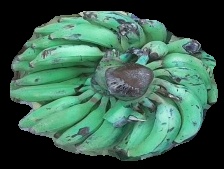
Variety: elakki-bale
Grade: grade3